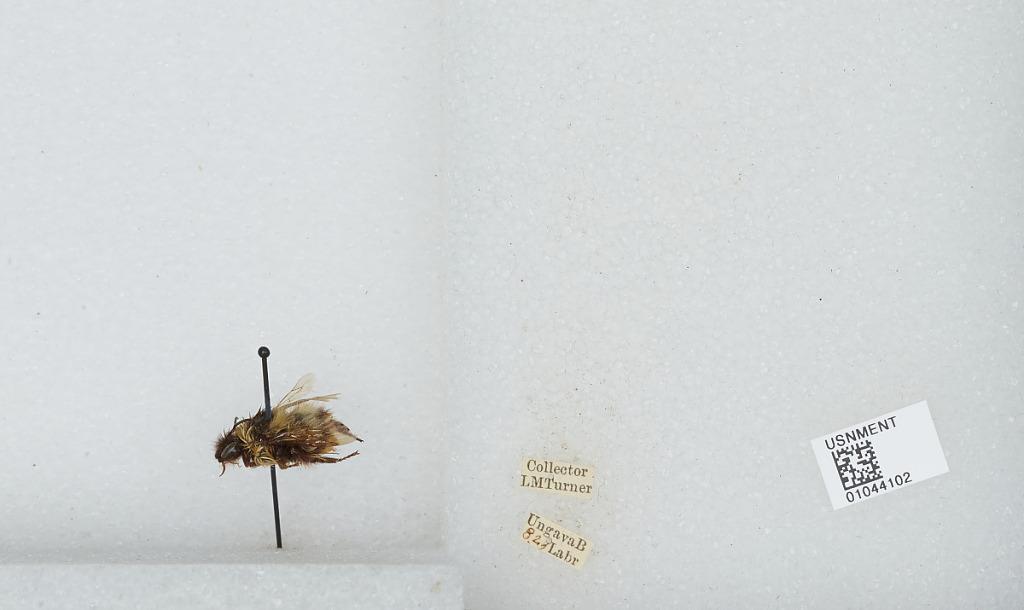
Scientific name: Bombus sp.
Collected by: L. Turner
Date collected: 1923-8-
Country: Canada
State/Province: Newfoundland and Labrador
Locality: Ungava Bay
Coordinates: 60.2275, -64.8458